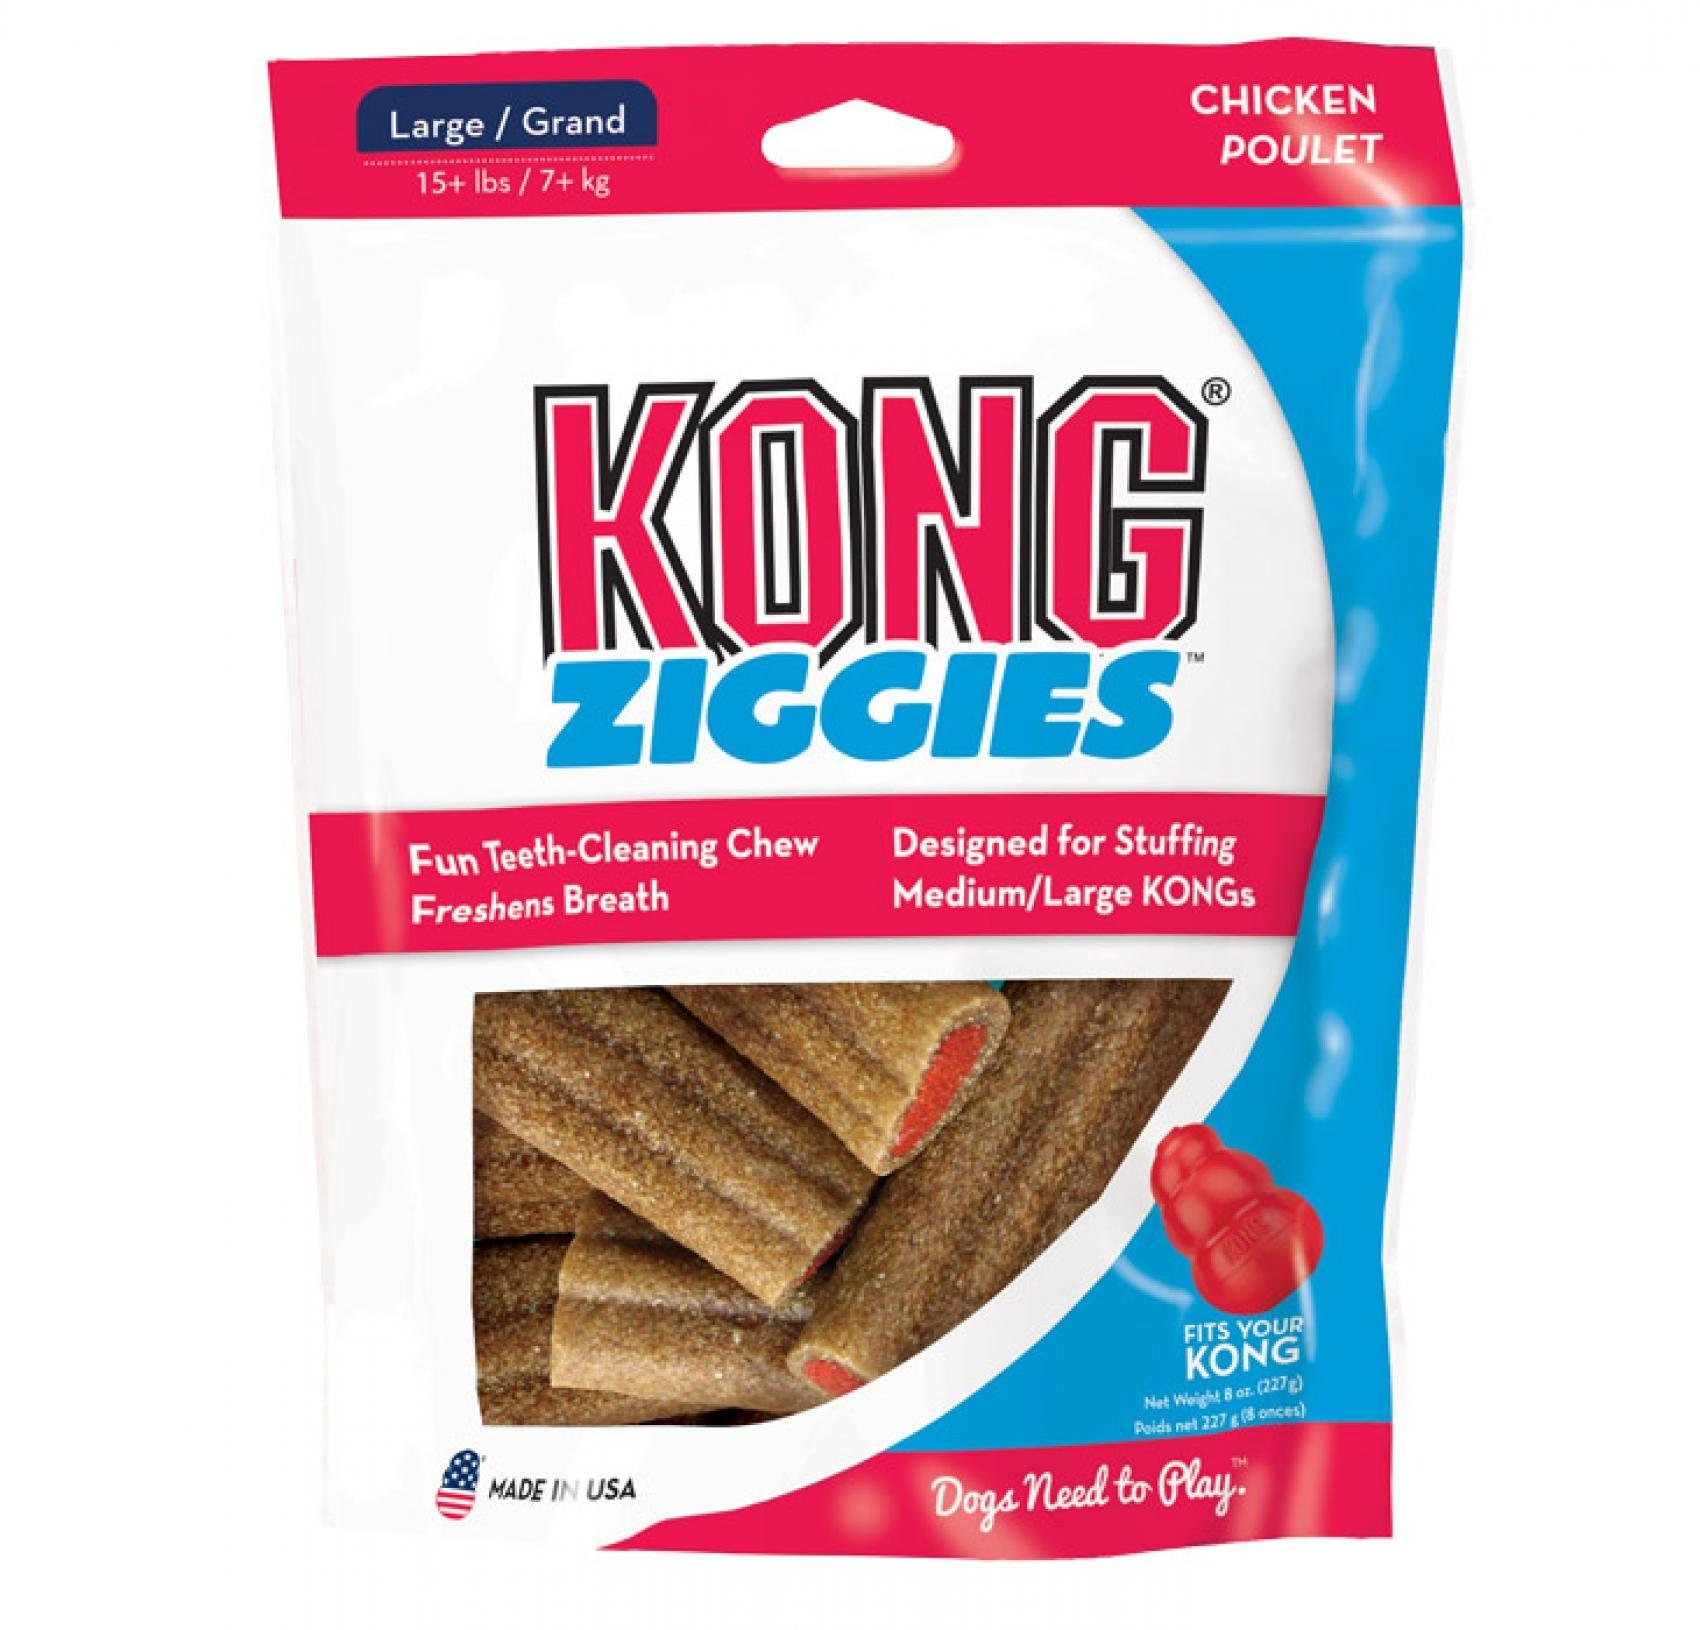
Item Name: KONG Stuff'N Ziggies Dog Treat, Large, 8 Ounce
Bullet Point 1: Convenient KONG stuffing
Bullet Point 2: Freshens breath and cleans teeth
Bullet Point 3: Easy to digest
Bullet Point 4: Made in the USA
Value: 8.0
Unit: Ounce

Price: 11.98